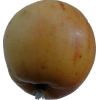
Label: Apple 14